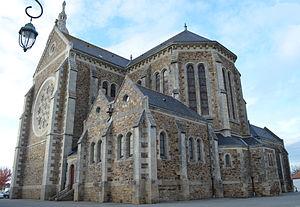
Eglise Saint-Léobin - Saint-Lumine-de-Coutais (Loire-Atlantique)
La liste des églises de la Loire-Atlantique recense de la manière la plus complète possible les églises, cathédrales et basiliques situées dans le département français de la Loire-Atlantique.
Saint-Lumine-de-Coutais est une commune de l'Ouest de la France, située dans le département de la Loire-Atlantique, en région Pays de la Loire.